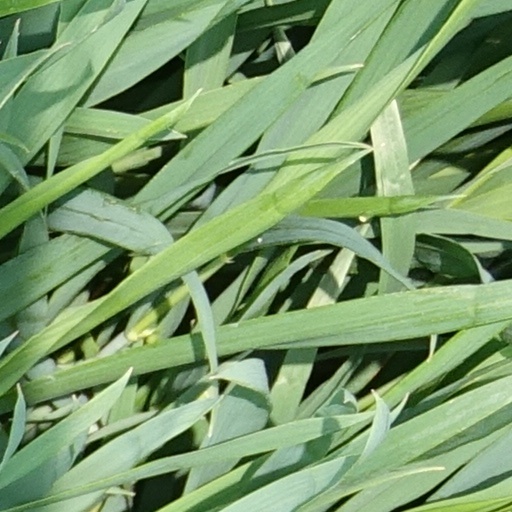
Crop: wheat